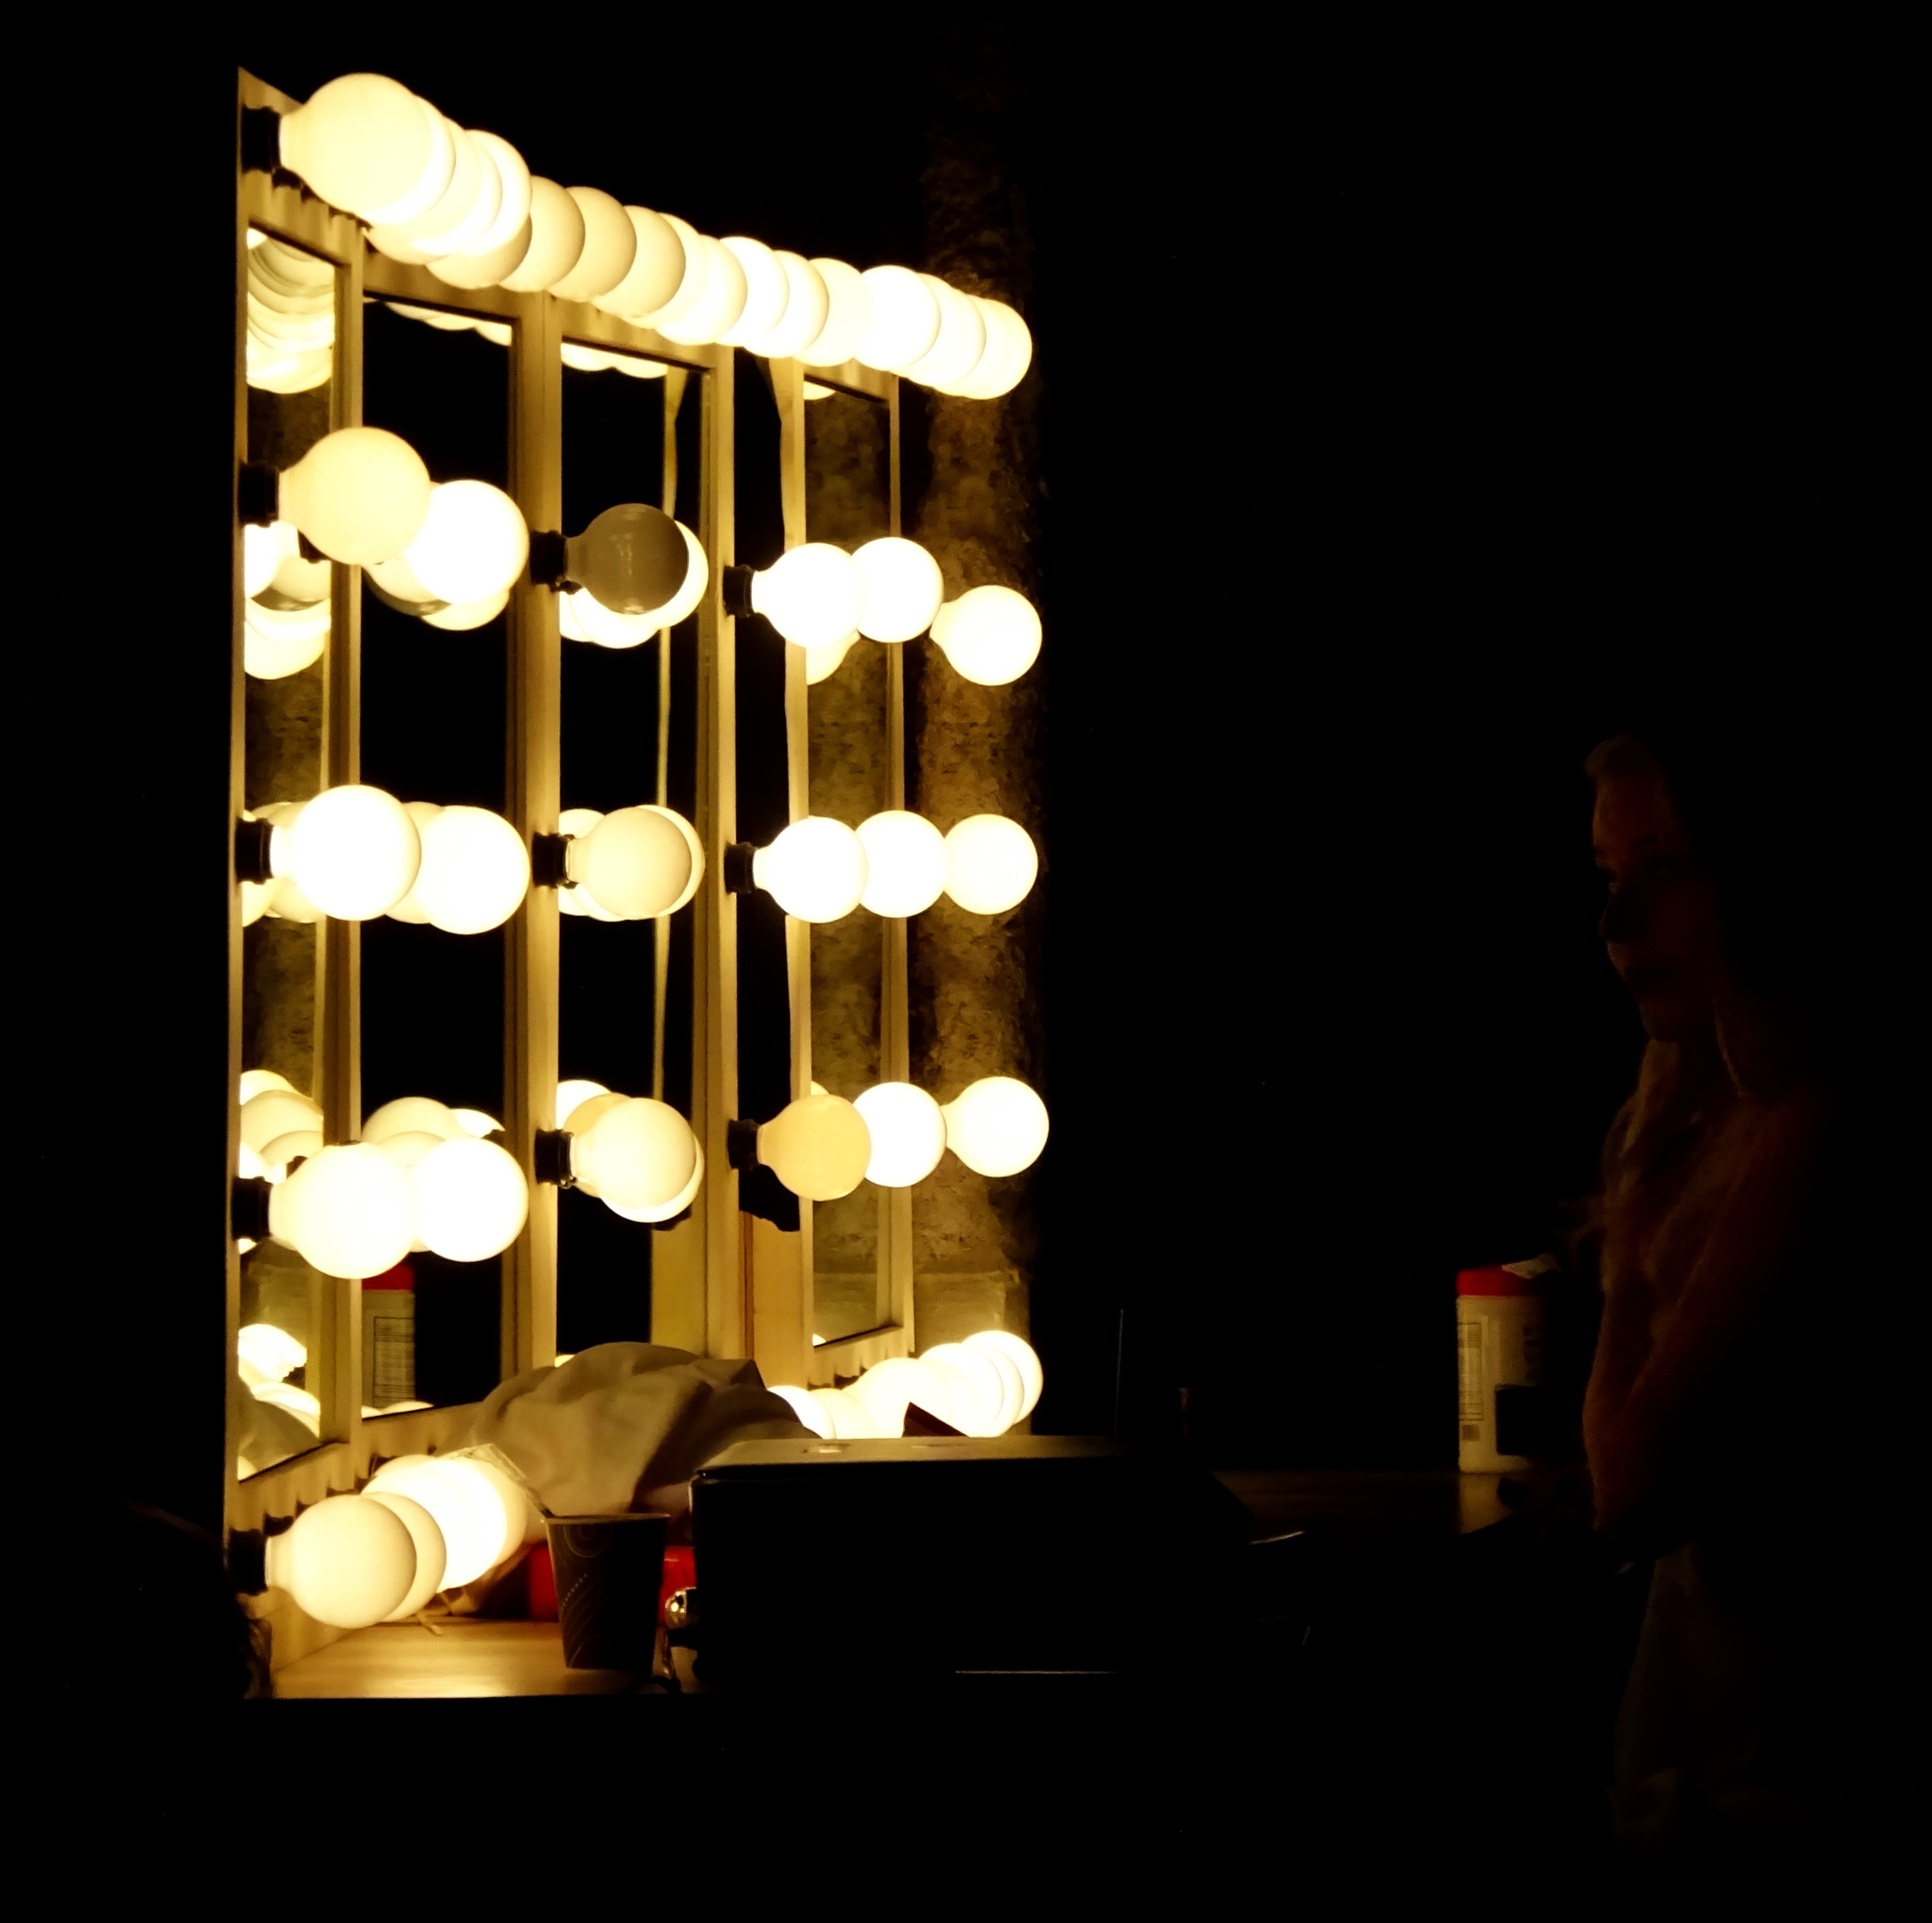
light, night, warm, interior, home, wall, architect, indoor, darkness, yellow, lighting, apartment, modern, bathroom, lights, vanity, design, bulbs, mirror, light fixture, idea, shape, incandescent